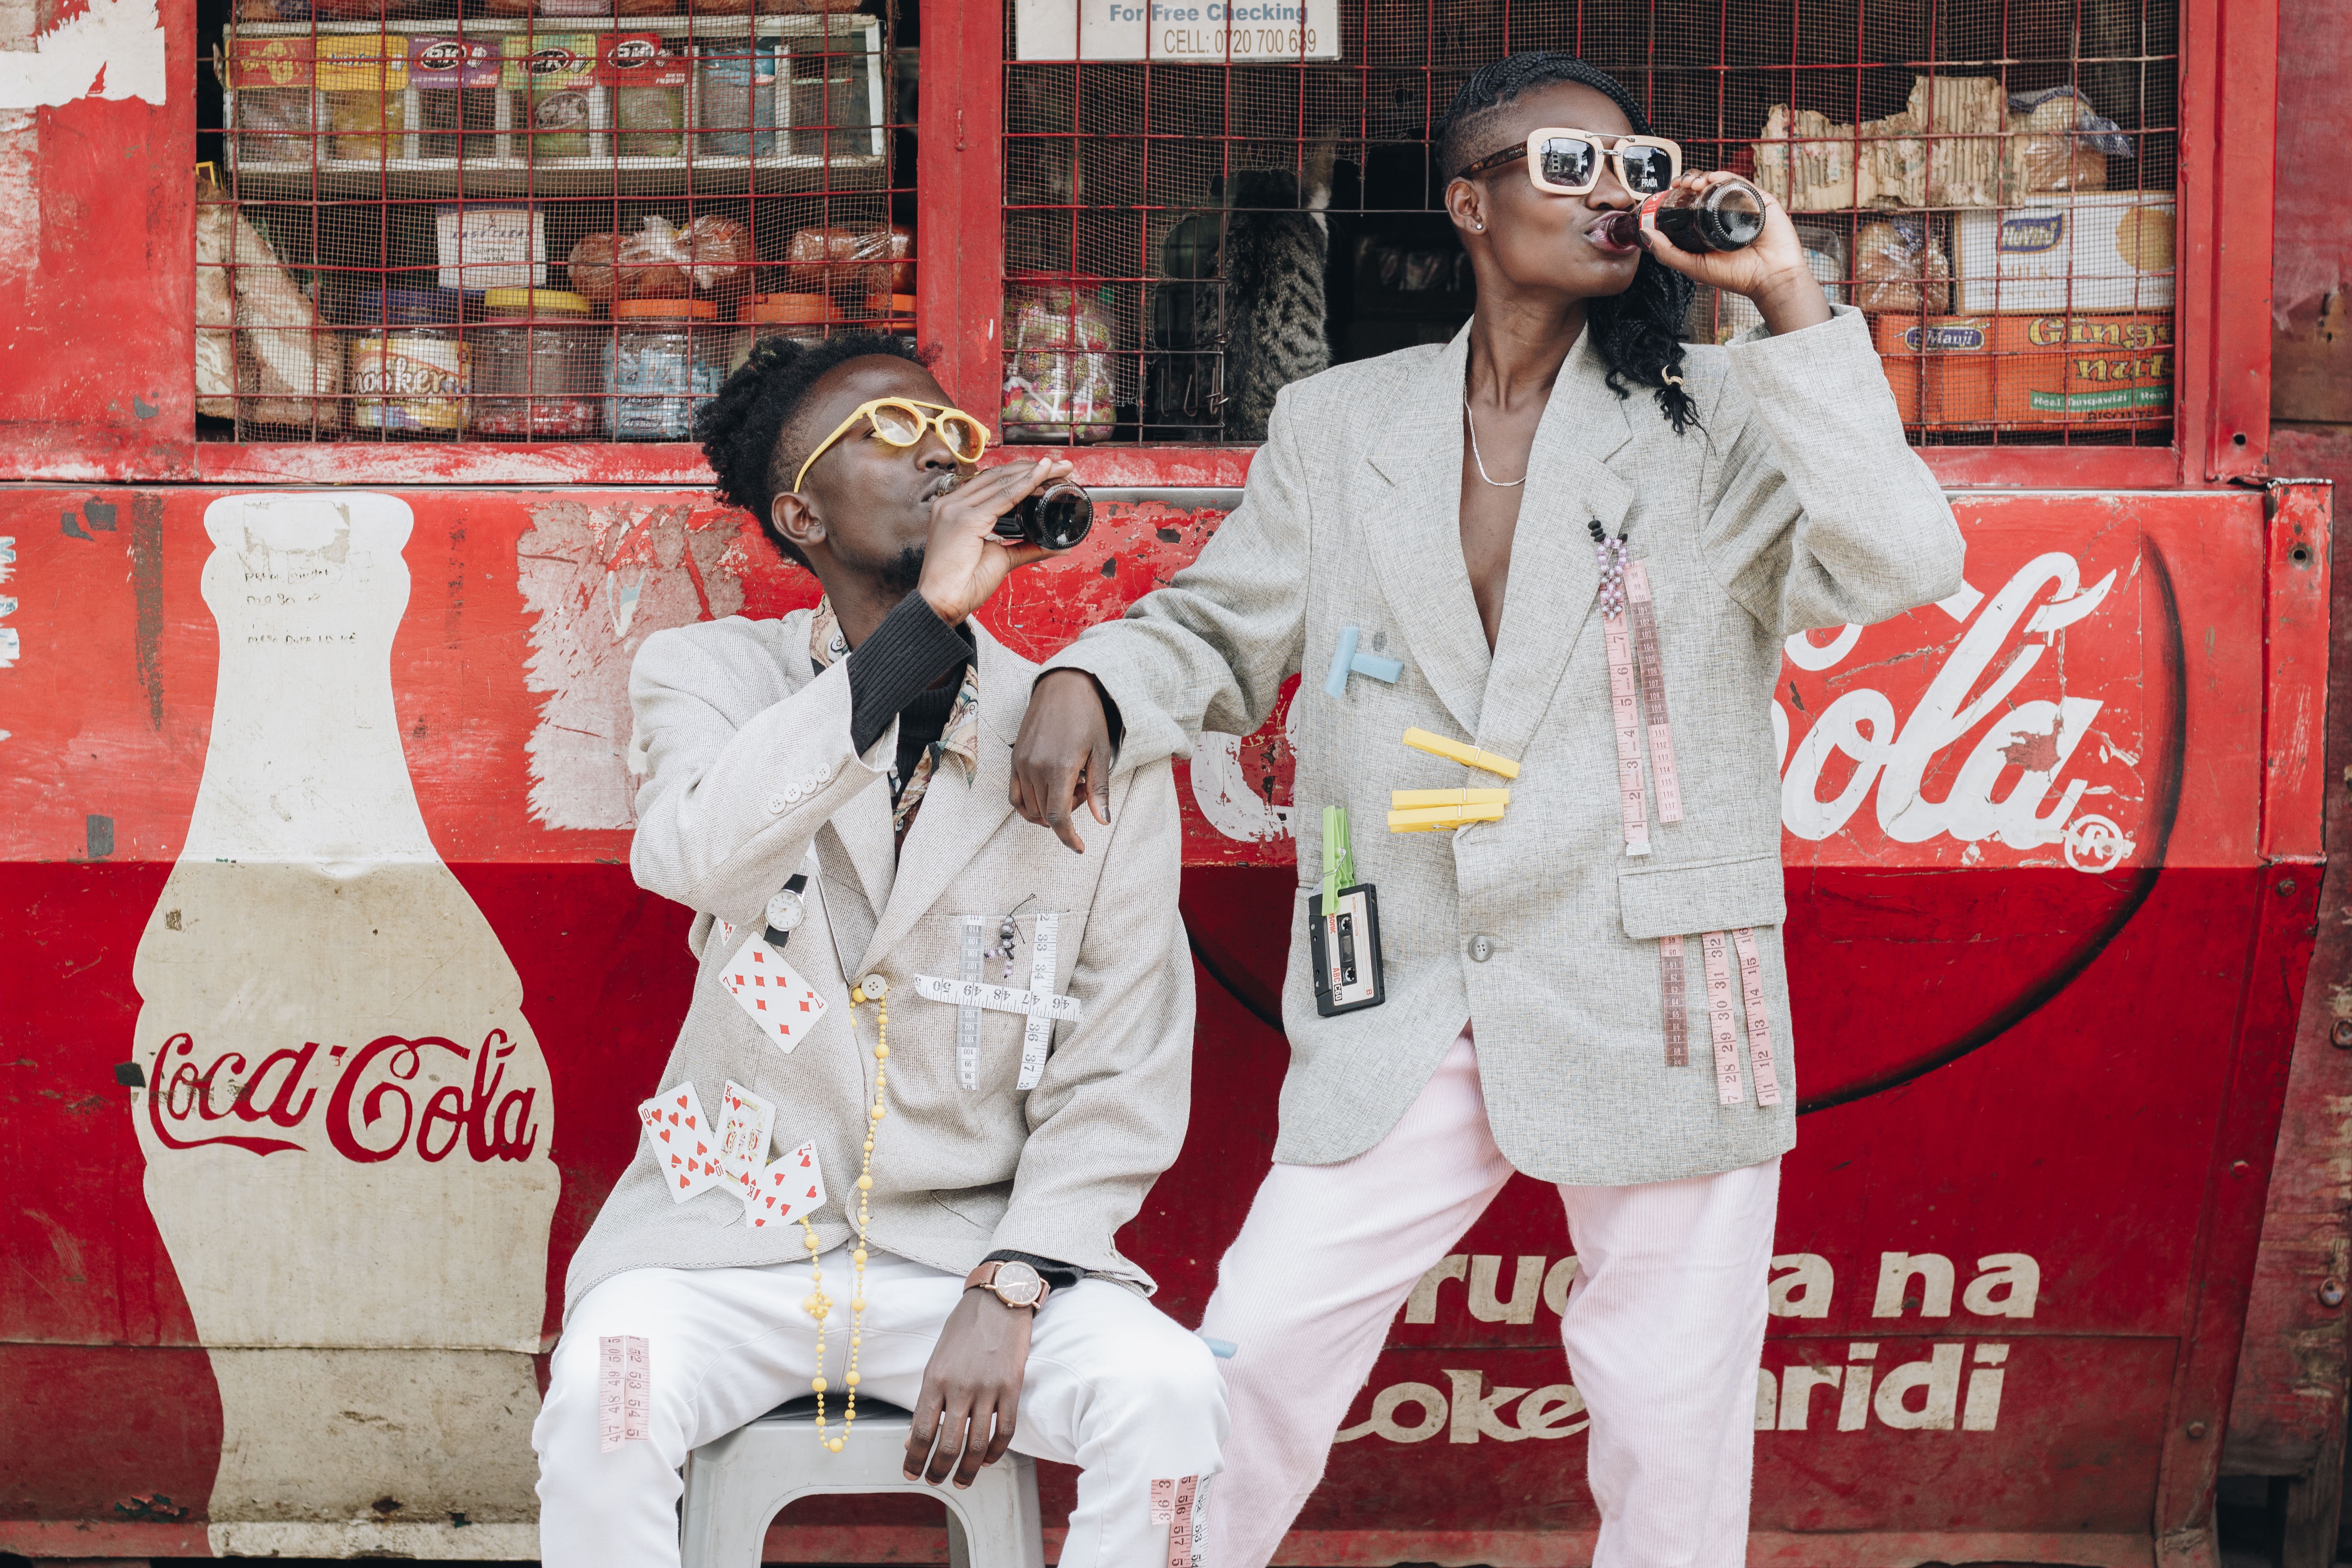
coca cola, drink, Elvis impersonator, cola, fun, carbonated soft drinks, photography, plant, soft drink, coca